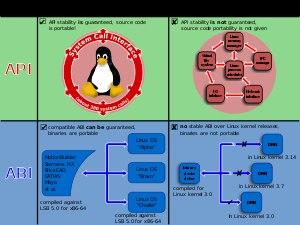
En informatique, un appel système désigne le moment où un programme s'interrompt pour demander au système d'exploitation d'accomplir pour lui une certaine tâche. L'expression désigne donc aussi la fonction primitive elle-même fournie par le noyau d'un système d'exploitation. Sont ainsi contrôlées et uniformisées les applications de l'espace utilisateur ; certains droits d'accès peuvent de plus être réservés au noyau. Le noyau lui-même utilise ces fonctions, qui deviennent la seule porte entre un programme et le « monde extérieur ».
La Linux Standard Base est un projet joint par nombre de distributions Linux sous la structure organisationnelle du Free Standards Group afin de concevoir et standardiser la structure interne des systèmes d'exploitation basés sur GNU/Linux.
Le noyau Linux est un noyau de système d'exploitation de type UNIX. Il est utilisé dans plusieurs systèmes d'exploitation dont notamment GNU/Linux et Android. Le noyau Linux est un logiciel partiellement libre développé essentiellement en langage C par des milliers de bénévoles et salariés collaborant sur Internet.
En informatique, une Application Binary Interface, décrit une interface de bas niveau entre les applications et le système d'exploitation, entre une application et une bibliothèque ou bien entre différentes parties d’une application. Une ABI diffère d’une API, puisqu'une API définit une interface entre du code source et une bibliothèque, de façon à assurer que le code source fonctionnera sur tout système supportant cette API.